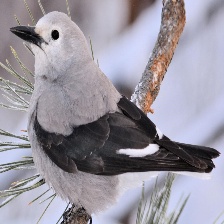
Species: CLARKS NUTCRACKER
Scientific name: NUCIFRAGA COLUMBIANA
ImageNet parent category: jay